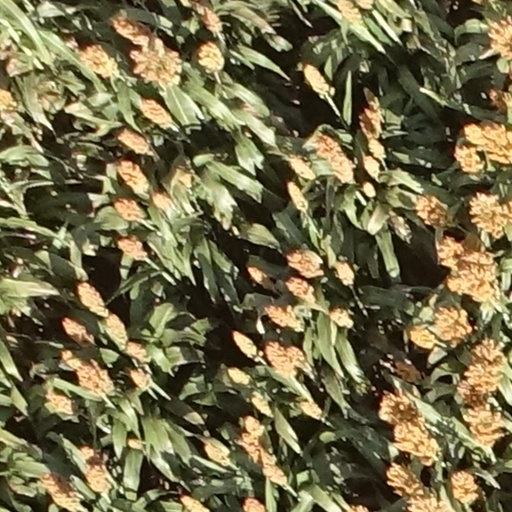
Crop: sorghum